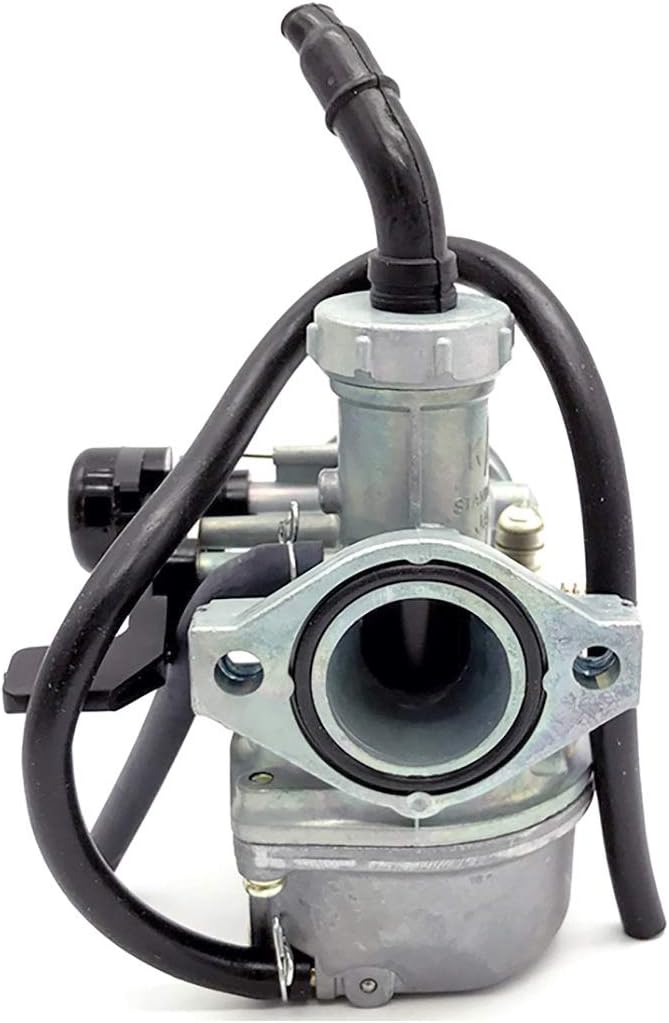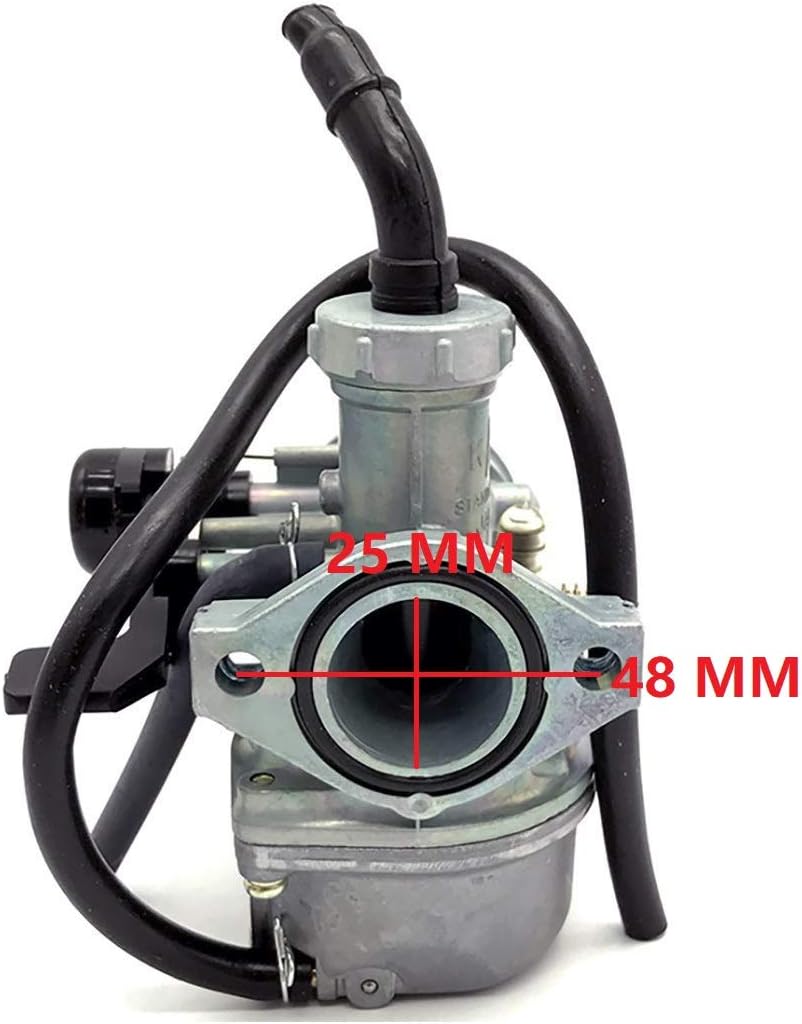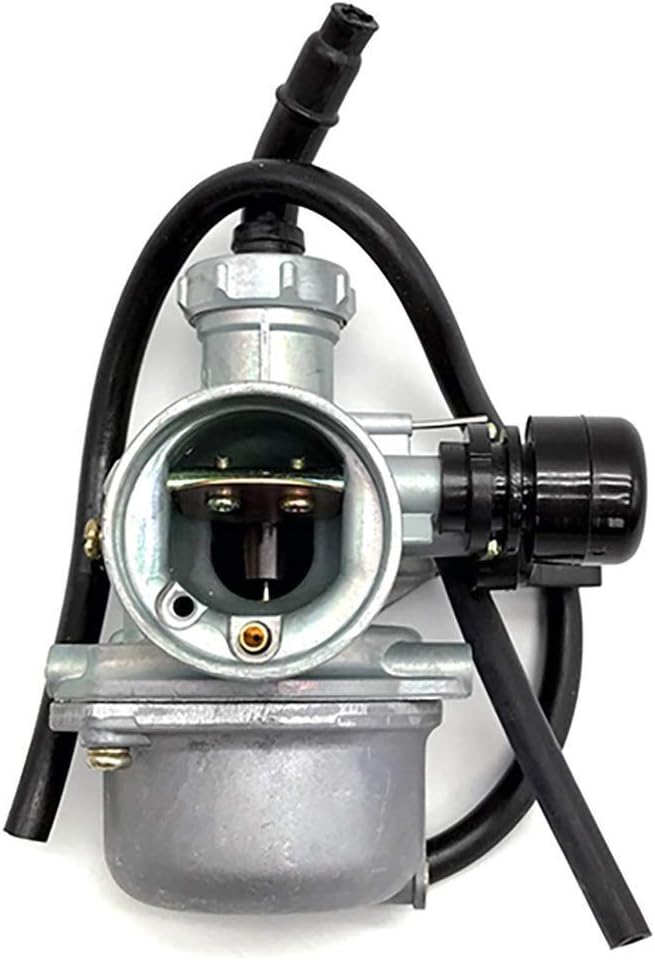
KDSG PZ25 25MM Carburetor with Hand Choke for 70cc 90cc 100cc 110cc 125cc 4 Stroke ATV Moped Quad Dirt Pit Bike Go Kart Scooter Honda XR50 XR50R CRF50 CRF50F
Category: Automotive
This brand new KDSG PZ25 25mm Carburetor with Hand Choke is for 70cc-125cc (70cc 90cc 100cc 110cc 125cc) 4 stroke ATVs, Scooters, Dirt Bikes, Go Karts, Quad, Dirt Pit Bikes.  This PZ25 hand choke carburetor is the replacement part for many 4-stroke Chinese ATVs, Dirt Bikes, Go Karts and Scooters. This carburetor fits 70cc, 90cc, 100cc, 110cc, and 125cc models. It is a known fit for Honda XR50 CRF50 and many other brands. Specifications: Condition: New Condition: New PZ25 25mm Carburetor w/ Hand Choke PZ25 25mm Carburetor w/ Hand Choke Intake ID: 25 mm (.98") Intake ID: 25 mm (.98") Air Filter Mount ID: 36 mm (1.42") Air Filter Mount ID: 36 mm (1.42") Air Filter Mount OD: 40.8 mm (1.60") Air Filter Mount OD: 40.8 mm (1.60") Bolt Hole Spacing: 48 mm (1.89") Bolt Hole Spacing: 48 mm (1.89") Compatible with many 4 Stroke 70cc - 125cc Chinese ATVs, Dirt Bikes, Go Karts and Scooters Compatible with many 4 Stroke 70cc - 125cc Chinese ATVs, Dirt Bikes, Go Karts and Scooters Fits 50cc, 70cc, 90cc, 100cc, 110cc, and 125cc models Fits 50cc, 70cc, 90cc, 100cc, 110cc, and 125cc models For Honda XR50R CRF50 For Honda XR50R CRF50 Upgrade performance carb - larger throat & main jets than PZ19 carbs Upgrade performance carb - larger throat & main jets than PZ19 carbs Net Weight: 15.7 oz Net Weight: 15.7 oz Package Dimensions: 5.5 in x 4.3 in x 3.5 in Package Dimensions: 5.5 in x 4.3 in x 3.5 in Please make sure to inspect the product images and specifications before making a purchase. Thank you!
Features: PZ25 Carburetor with Hand Choke Lever for 70cc-125cc (70cc 90cc 100cc 110cc 125cc) 4 stroke | Brand new and high quality replacement part; Durable and easy to install | Intake ID: 25 mm (.98"); Air Filter Mount ID: 36 mm (1.42"); Air Filter Mount OD: 40.8 mm (1.60"); Bolt Hole Spacing: 48 mm (1.89") | Compatible with many 4 Stroke 70cc - 125cc Chinese ATVs, Dirt Bikes, Go Karts and Scooters | Upgrade performance carb - larger throat & main jets than PZ19 carbs